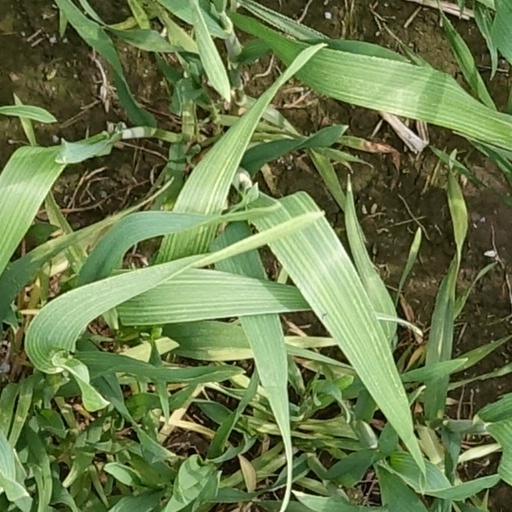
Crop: wheat